David James (footballer, born 1970)

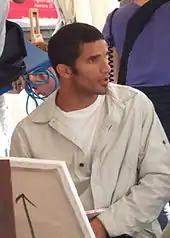
James in 2005

James was brought up in Welwyn Garden City, attending the Sir Frederic Osborn School. He is of mixed Jamaican and English descent, and spent part of his childhood in Jamaica. He has four children with his former wife Tanya, whom he divorced in 2005, and as of June 2007 lived in Chudleigh, Devon with his partner, Amanda Salmon.